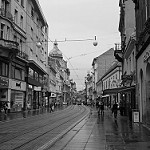
Label: B & W